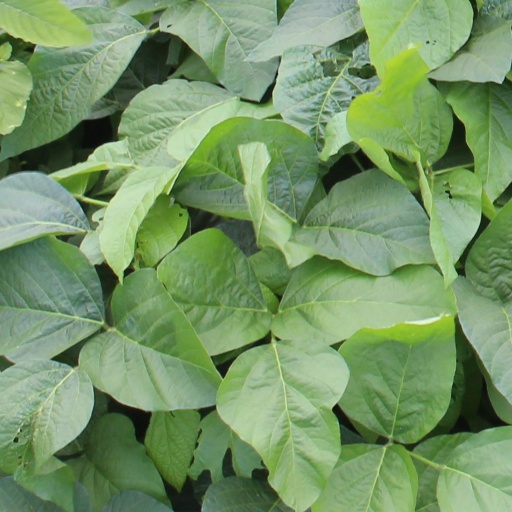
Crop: soybean